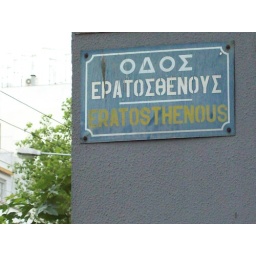
There were no free-standing street signs in Athens - they were all attached to the buildings on the street corners.